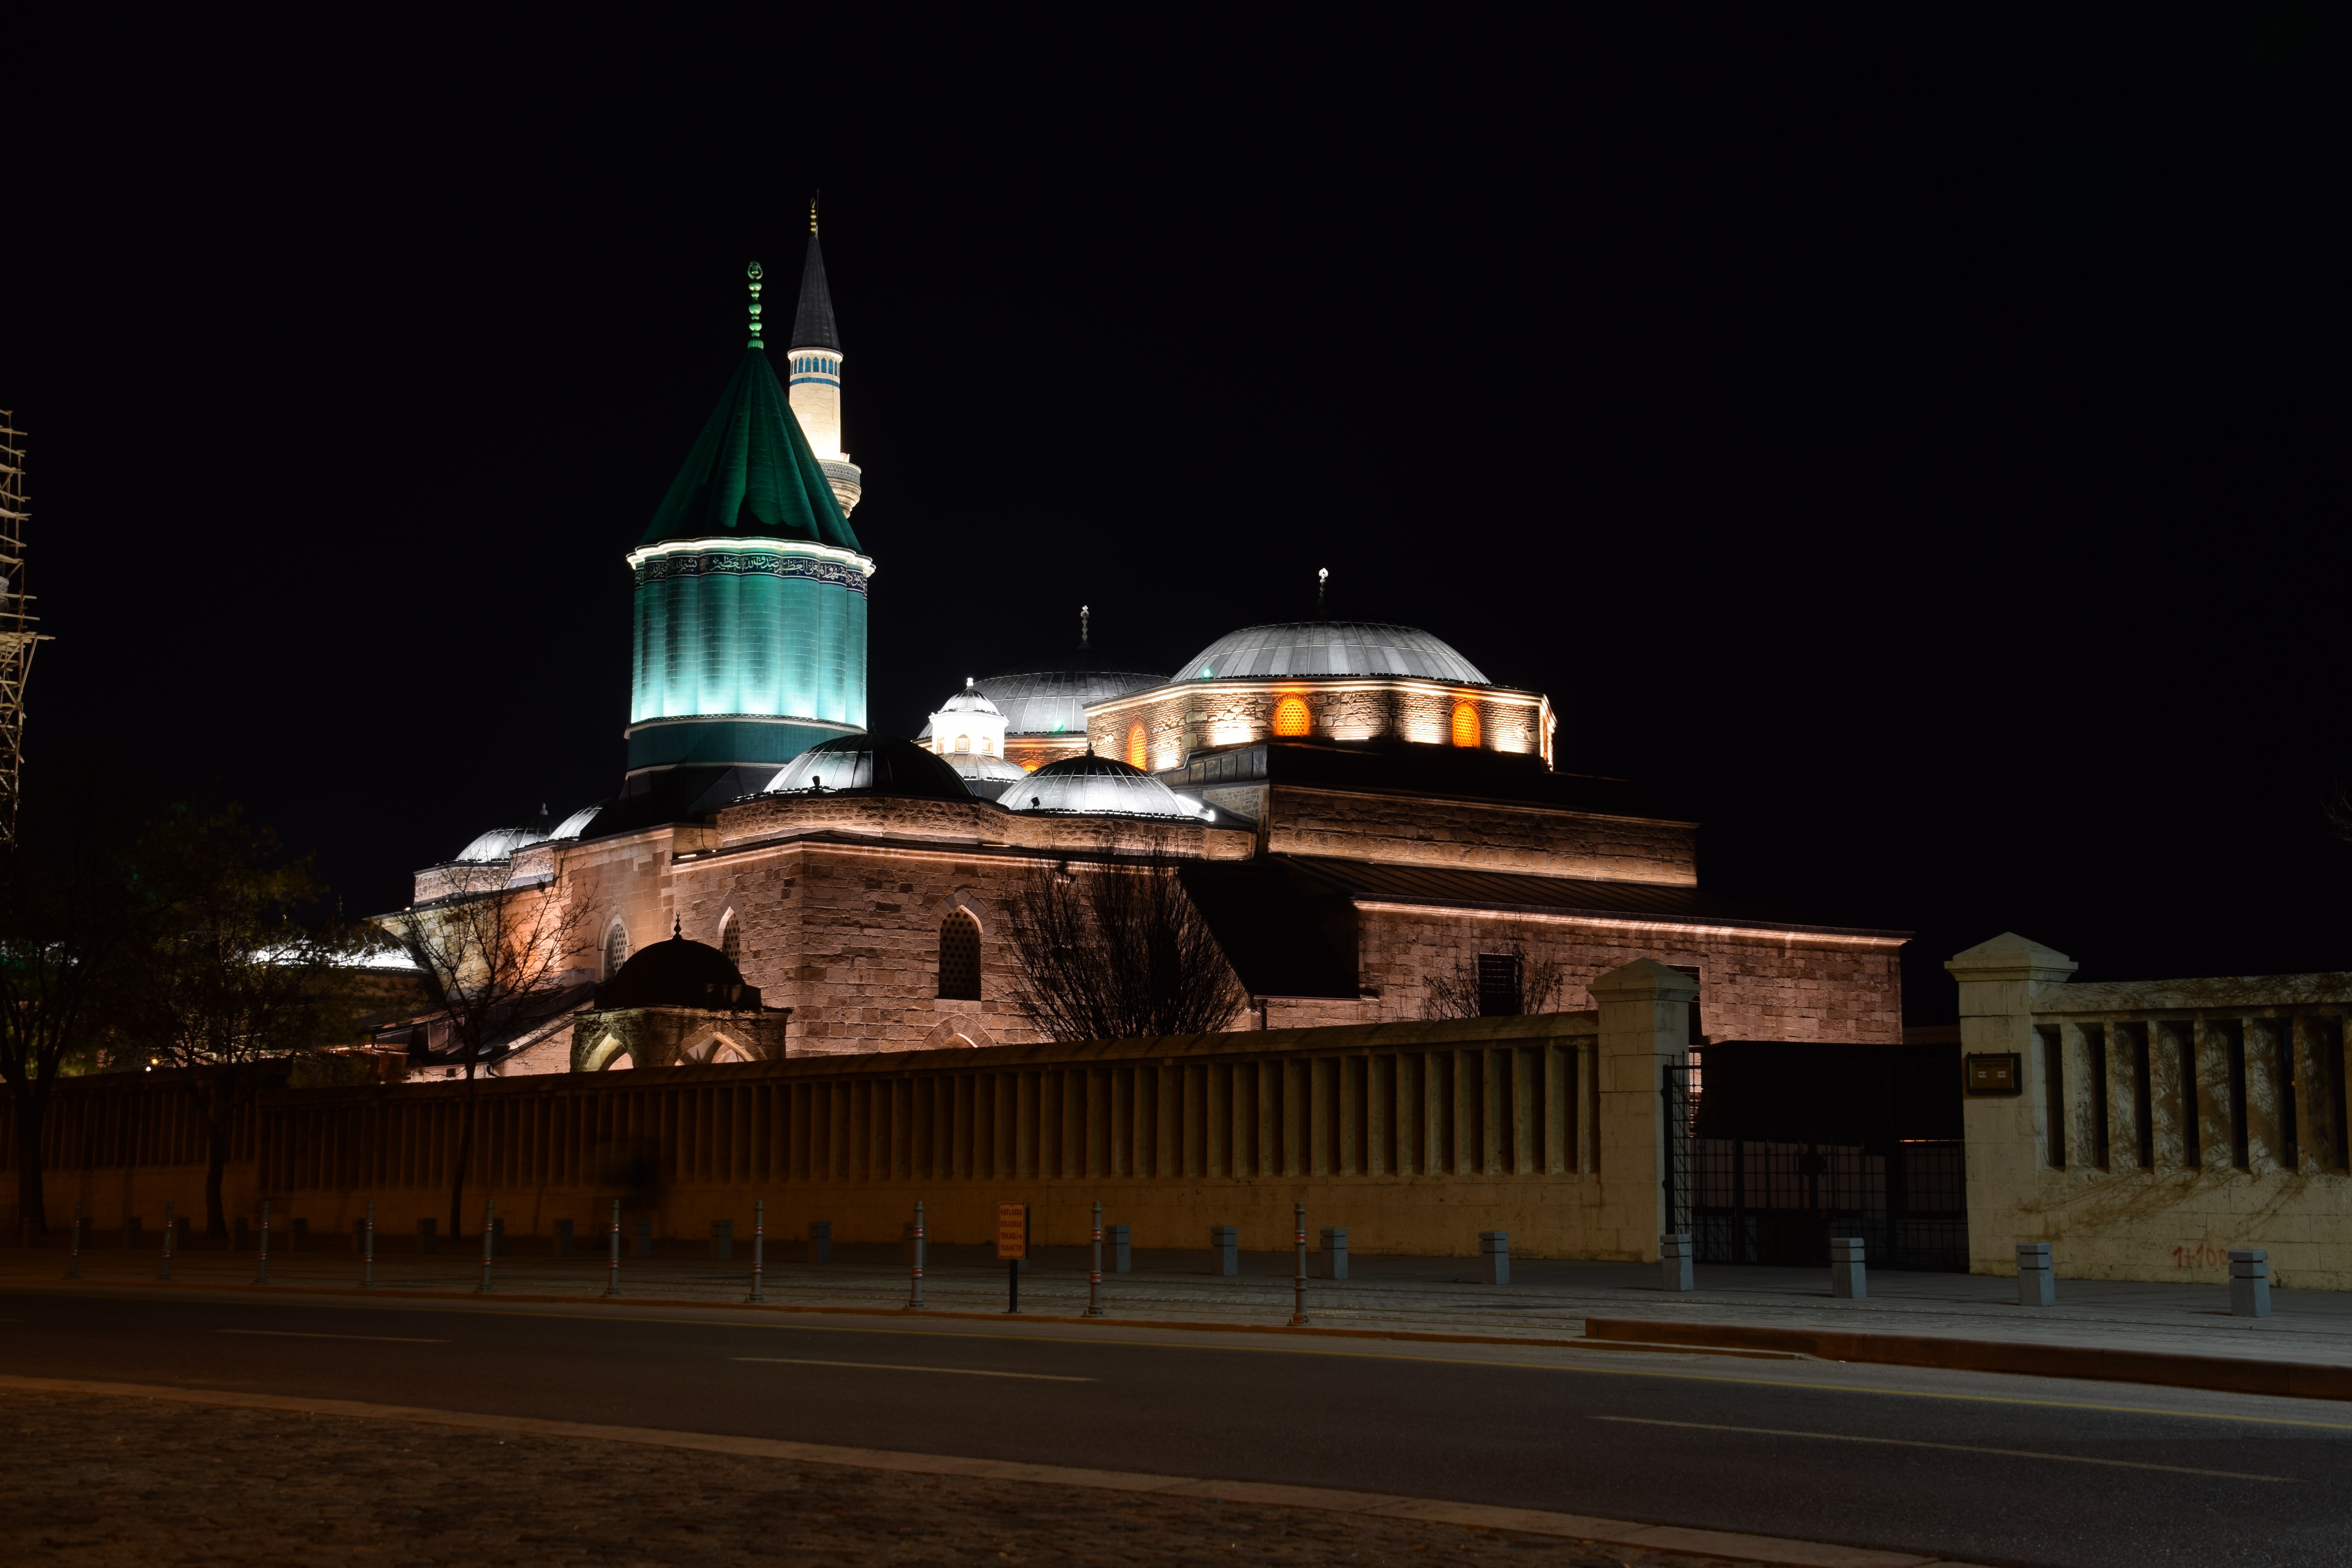
architecture, night, building, city, evening, tower, religion, landmark, darkness, place of worship, lights, turkey, islam, dome, konya, mevlevi, mevlana museum